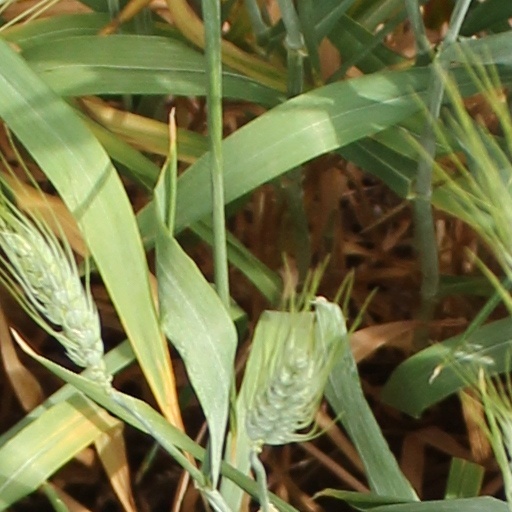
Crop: wheat